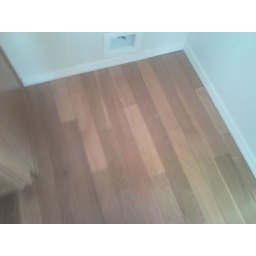
Kitchen - hardwood floor where refrigerator goes (see in wall water supply)